History of scuba diving

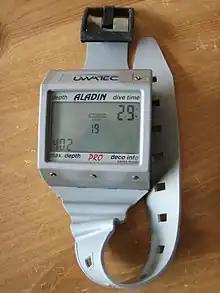
Uwatec Aladin Pro dive computer showing the log of a previous dive

The challenges of deeper dives and longer penetrations and the large amounts of breathing gas necessary for these dive profiles reawakened interest in rebreathers. The ready availability of oxygen sensing cells beginning in the late 1980s led to a resurgence of interest in rebreather diving. By accurately measuring the partial pressure of oxygen, it became possible to maintain and accurately monitor a breathable gas mixture in the loop at any depth. In the mid-1990s semi-closed circuit rebreathers became available for the recreational scuba market, followed by closed circuit rebreathers around the turn of the millennium. Rebreathers are currently (2018) manufactured for the military, technical and recreational scuba markets.